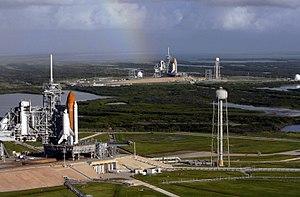
La navette spatiale américaine est un type de véhicule spatial conçu et utilisé par l'agence spatiale américaine, dont le vol inaugural remonte au 12 avril 1981 et qui est retiré du service en juillet 2011, après avoir effectué un total de 135 vols.
Les missions de la navette spatiale désignées STS-3xx sont des missions de sauvetage qui peuvent être montées pour secourir l'équipage d'une navette spatiale si celle-ci est endommagée et considérée comme incapable d'exécuter une rentrée atmosphérique sans problème. Elles ont été mises en place après l'accident de la navette spatiale Columbia.